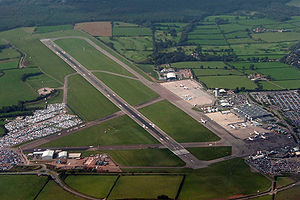
Bristol Airport
Bristol Airport er en lufthavn i North Somerset, 13 km sydvest for centrum af Bristol, i det sydvestlige England. Den åbnede i 1957 under navnet Bristol Airport.